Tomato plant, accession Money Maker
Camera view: horizontal (90 deg, fisheye); turntable rotation: 150 degrees
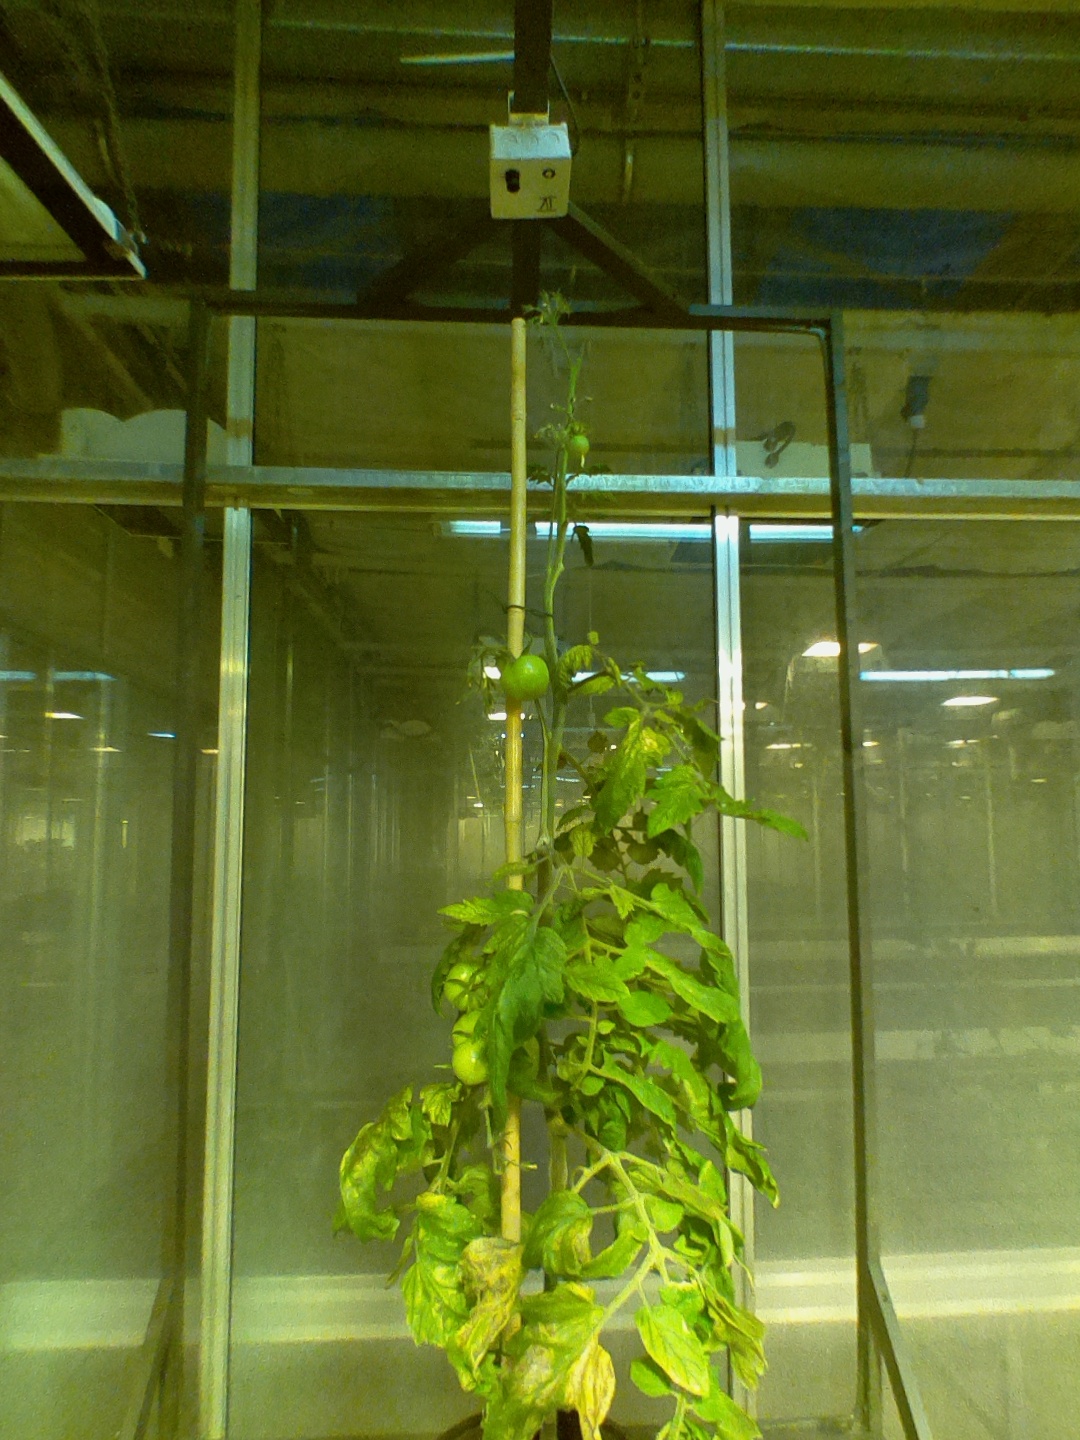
BBCH growth stage 78: 80% -90% of final fruit size